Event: Nepal Earthquake
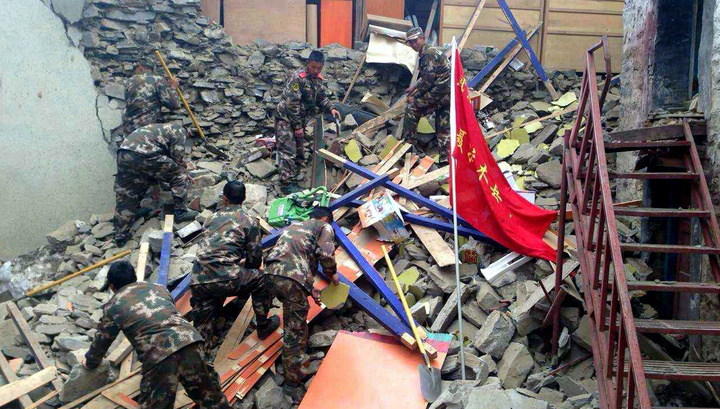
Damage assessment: damage